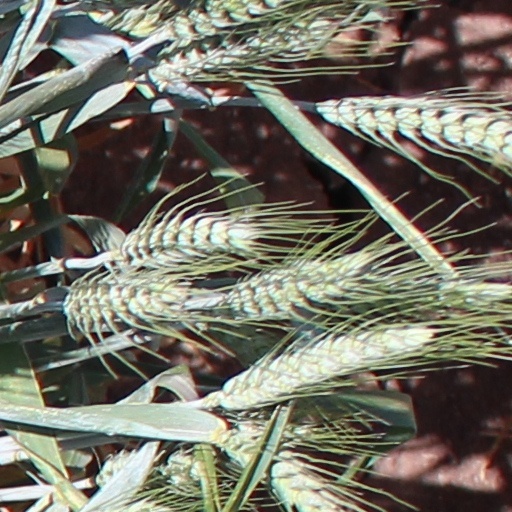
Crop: wheat